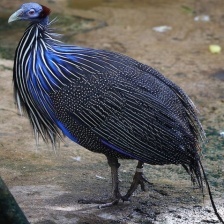
Species: VULTURINE GUINEAFOWL
Scientific name: ACRYLLIUM VULTURINUM